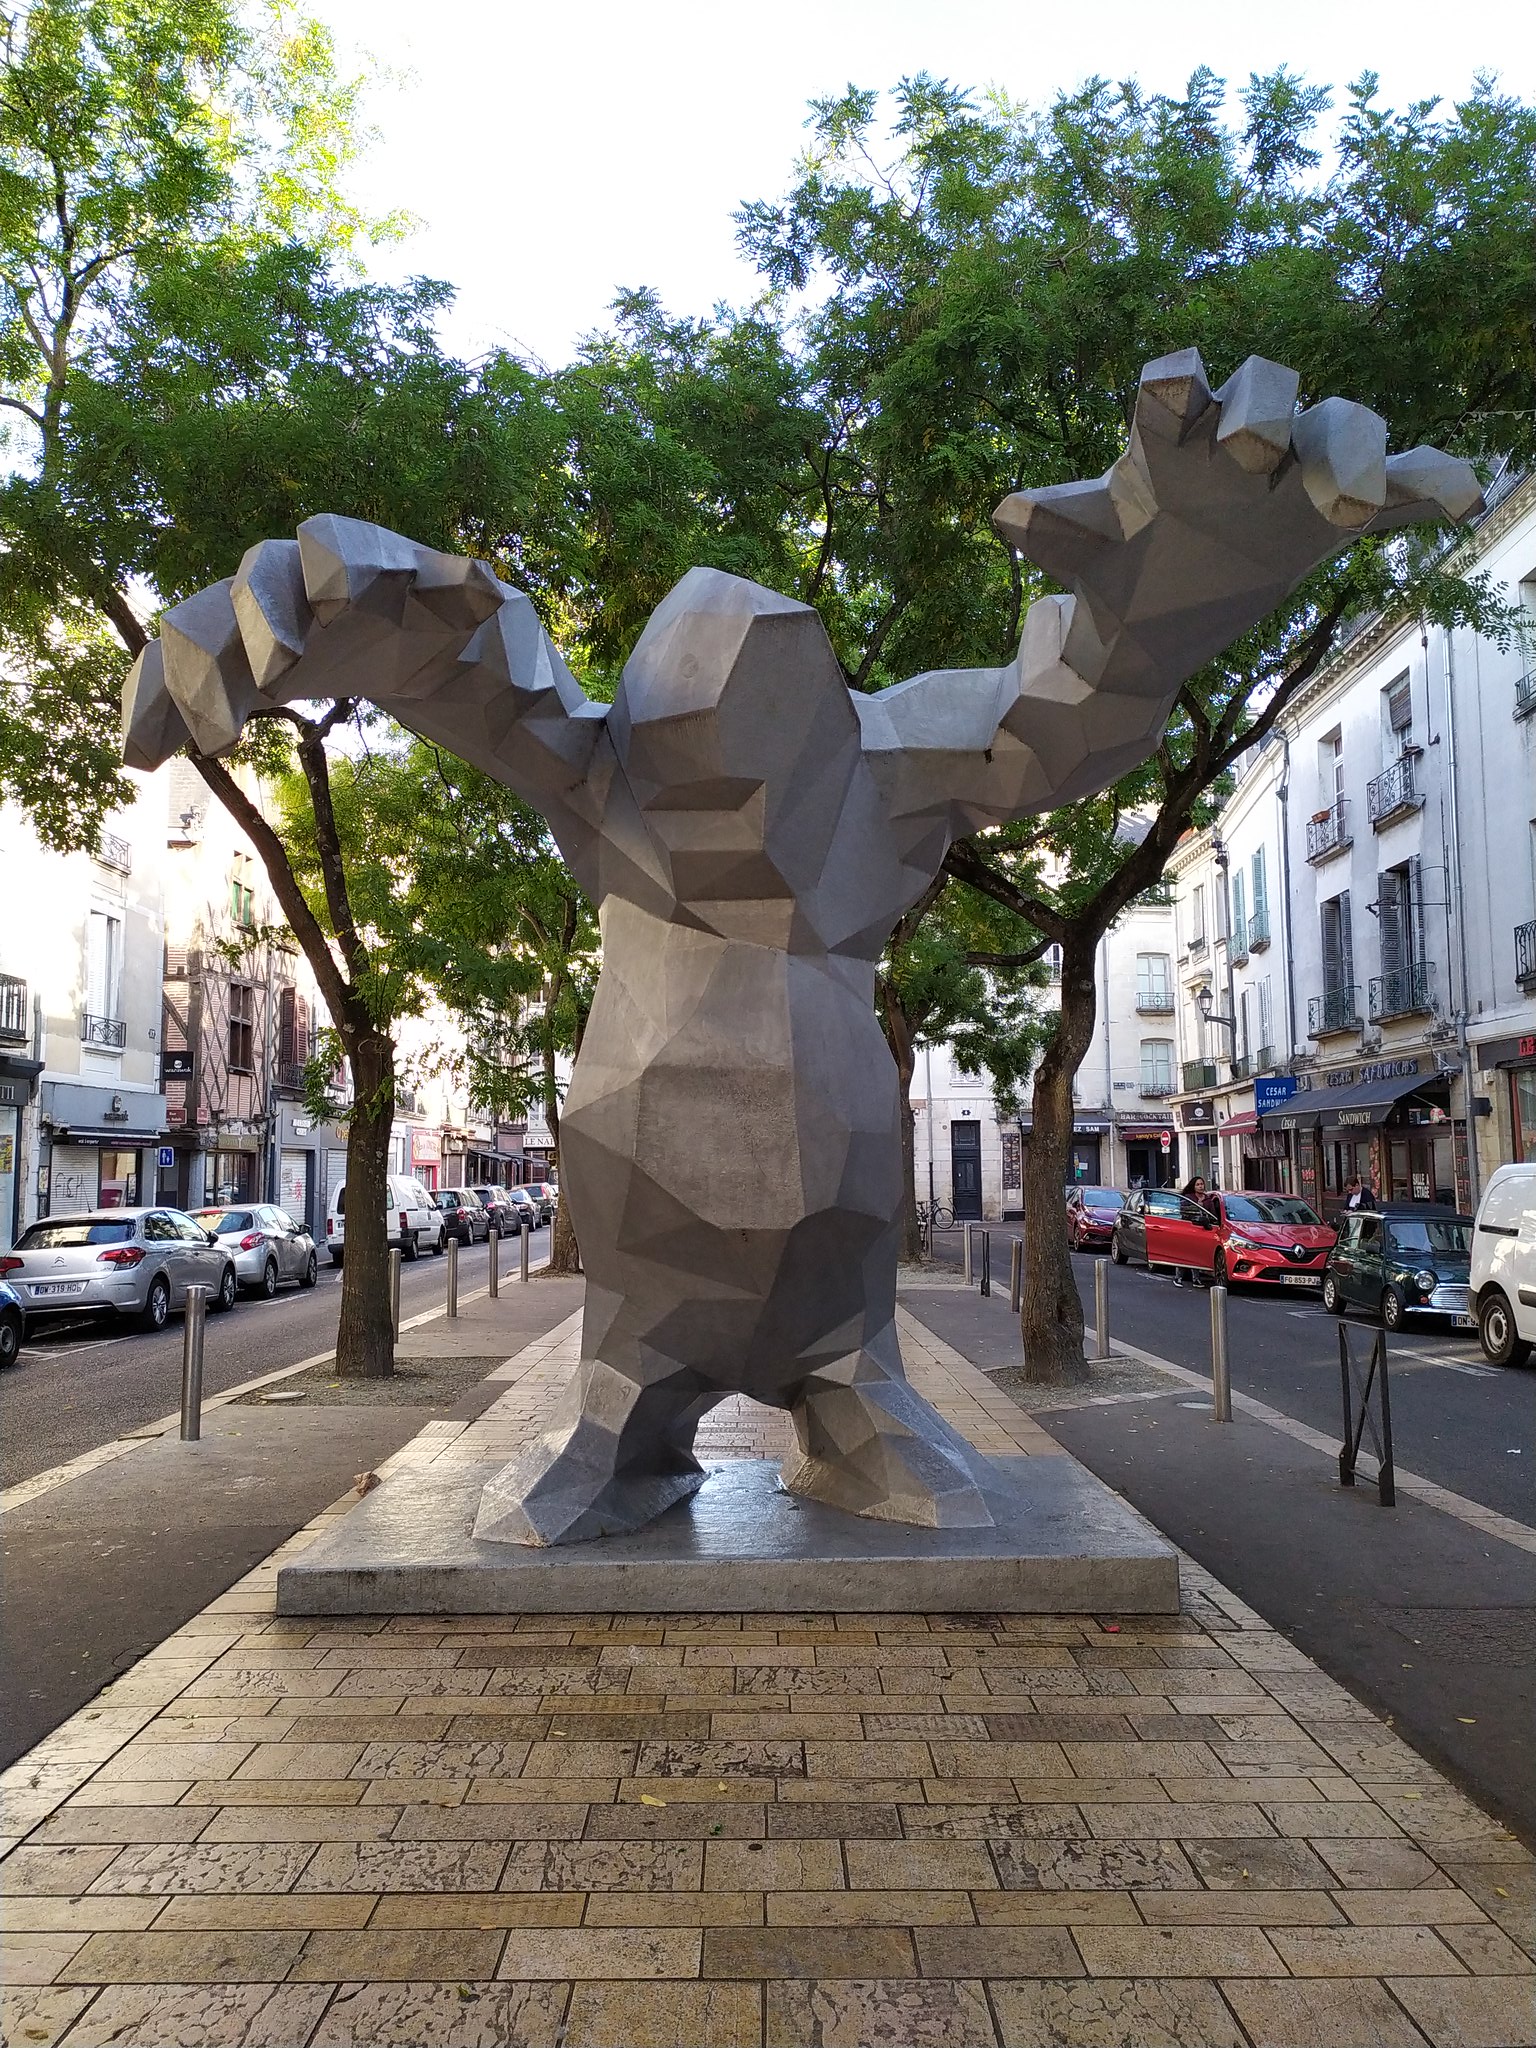
statue, monster, street, city, urban, tire, wheel, building, sculpture, infrastructure, tree, road surface, sky, window, art, gesture, car, urban design, road, sidewalk, monument, pedestrian, pole, facade, nonbuilding structure, metal, visual arts, font, street light, vacation, tourism, memorial, walkway, downtown, town square, cobblestone, mixed use, shadow